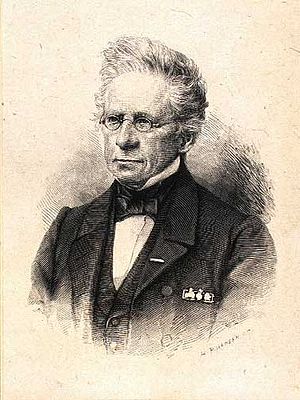
C.A. Bluhme / Ungdom og uddannelse
C.A. Bluhme. Xylografi af H.P. Hansen efter Georg E. Hansens fotografi
Christian Albrecht Bluhme var en dansk jurist og konservativ politiker, der var Danmarks 2. og 10. statsminister. Hans søn Emil Bluhme blev også politiker.